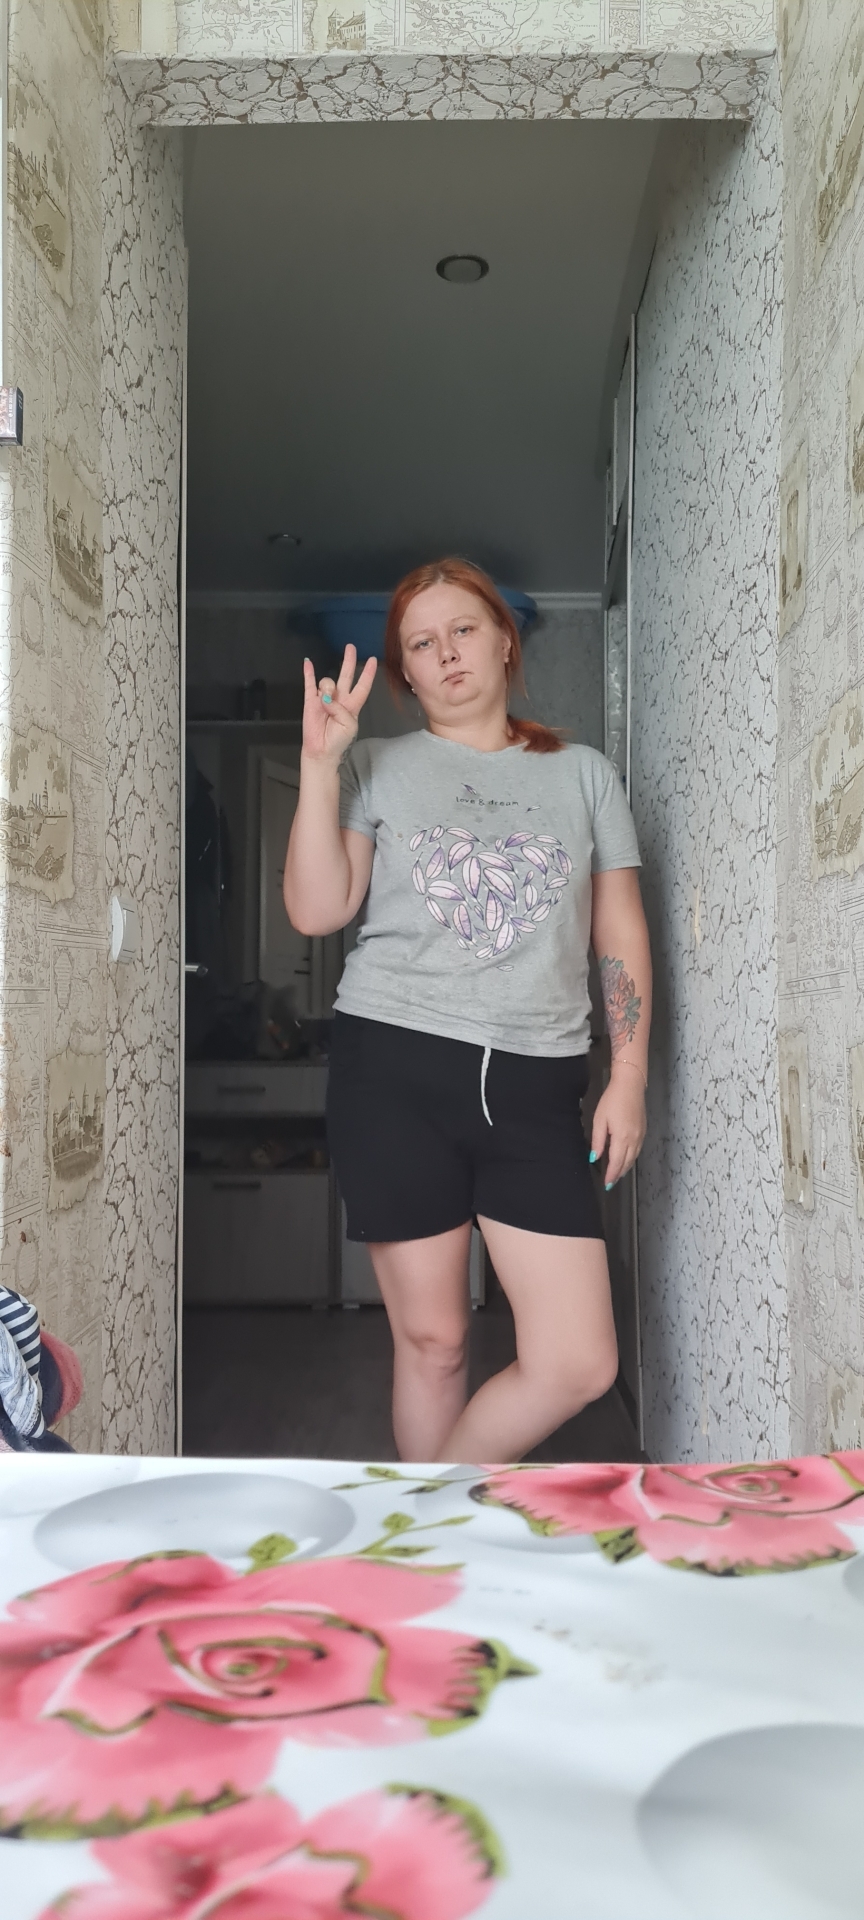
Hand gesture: three3